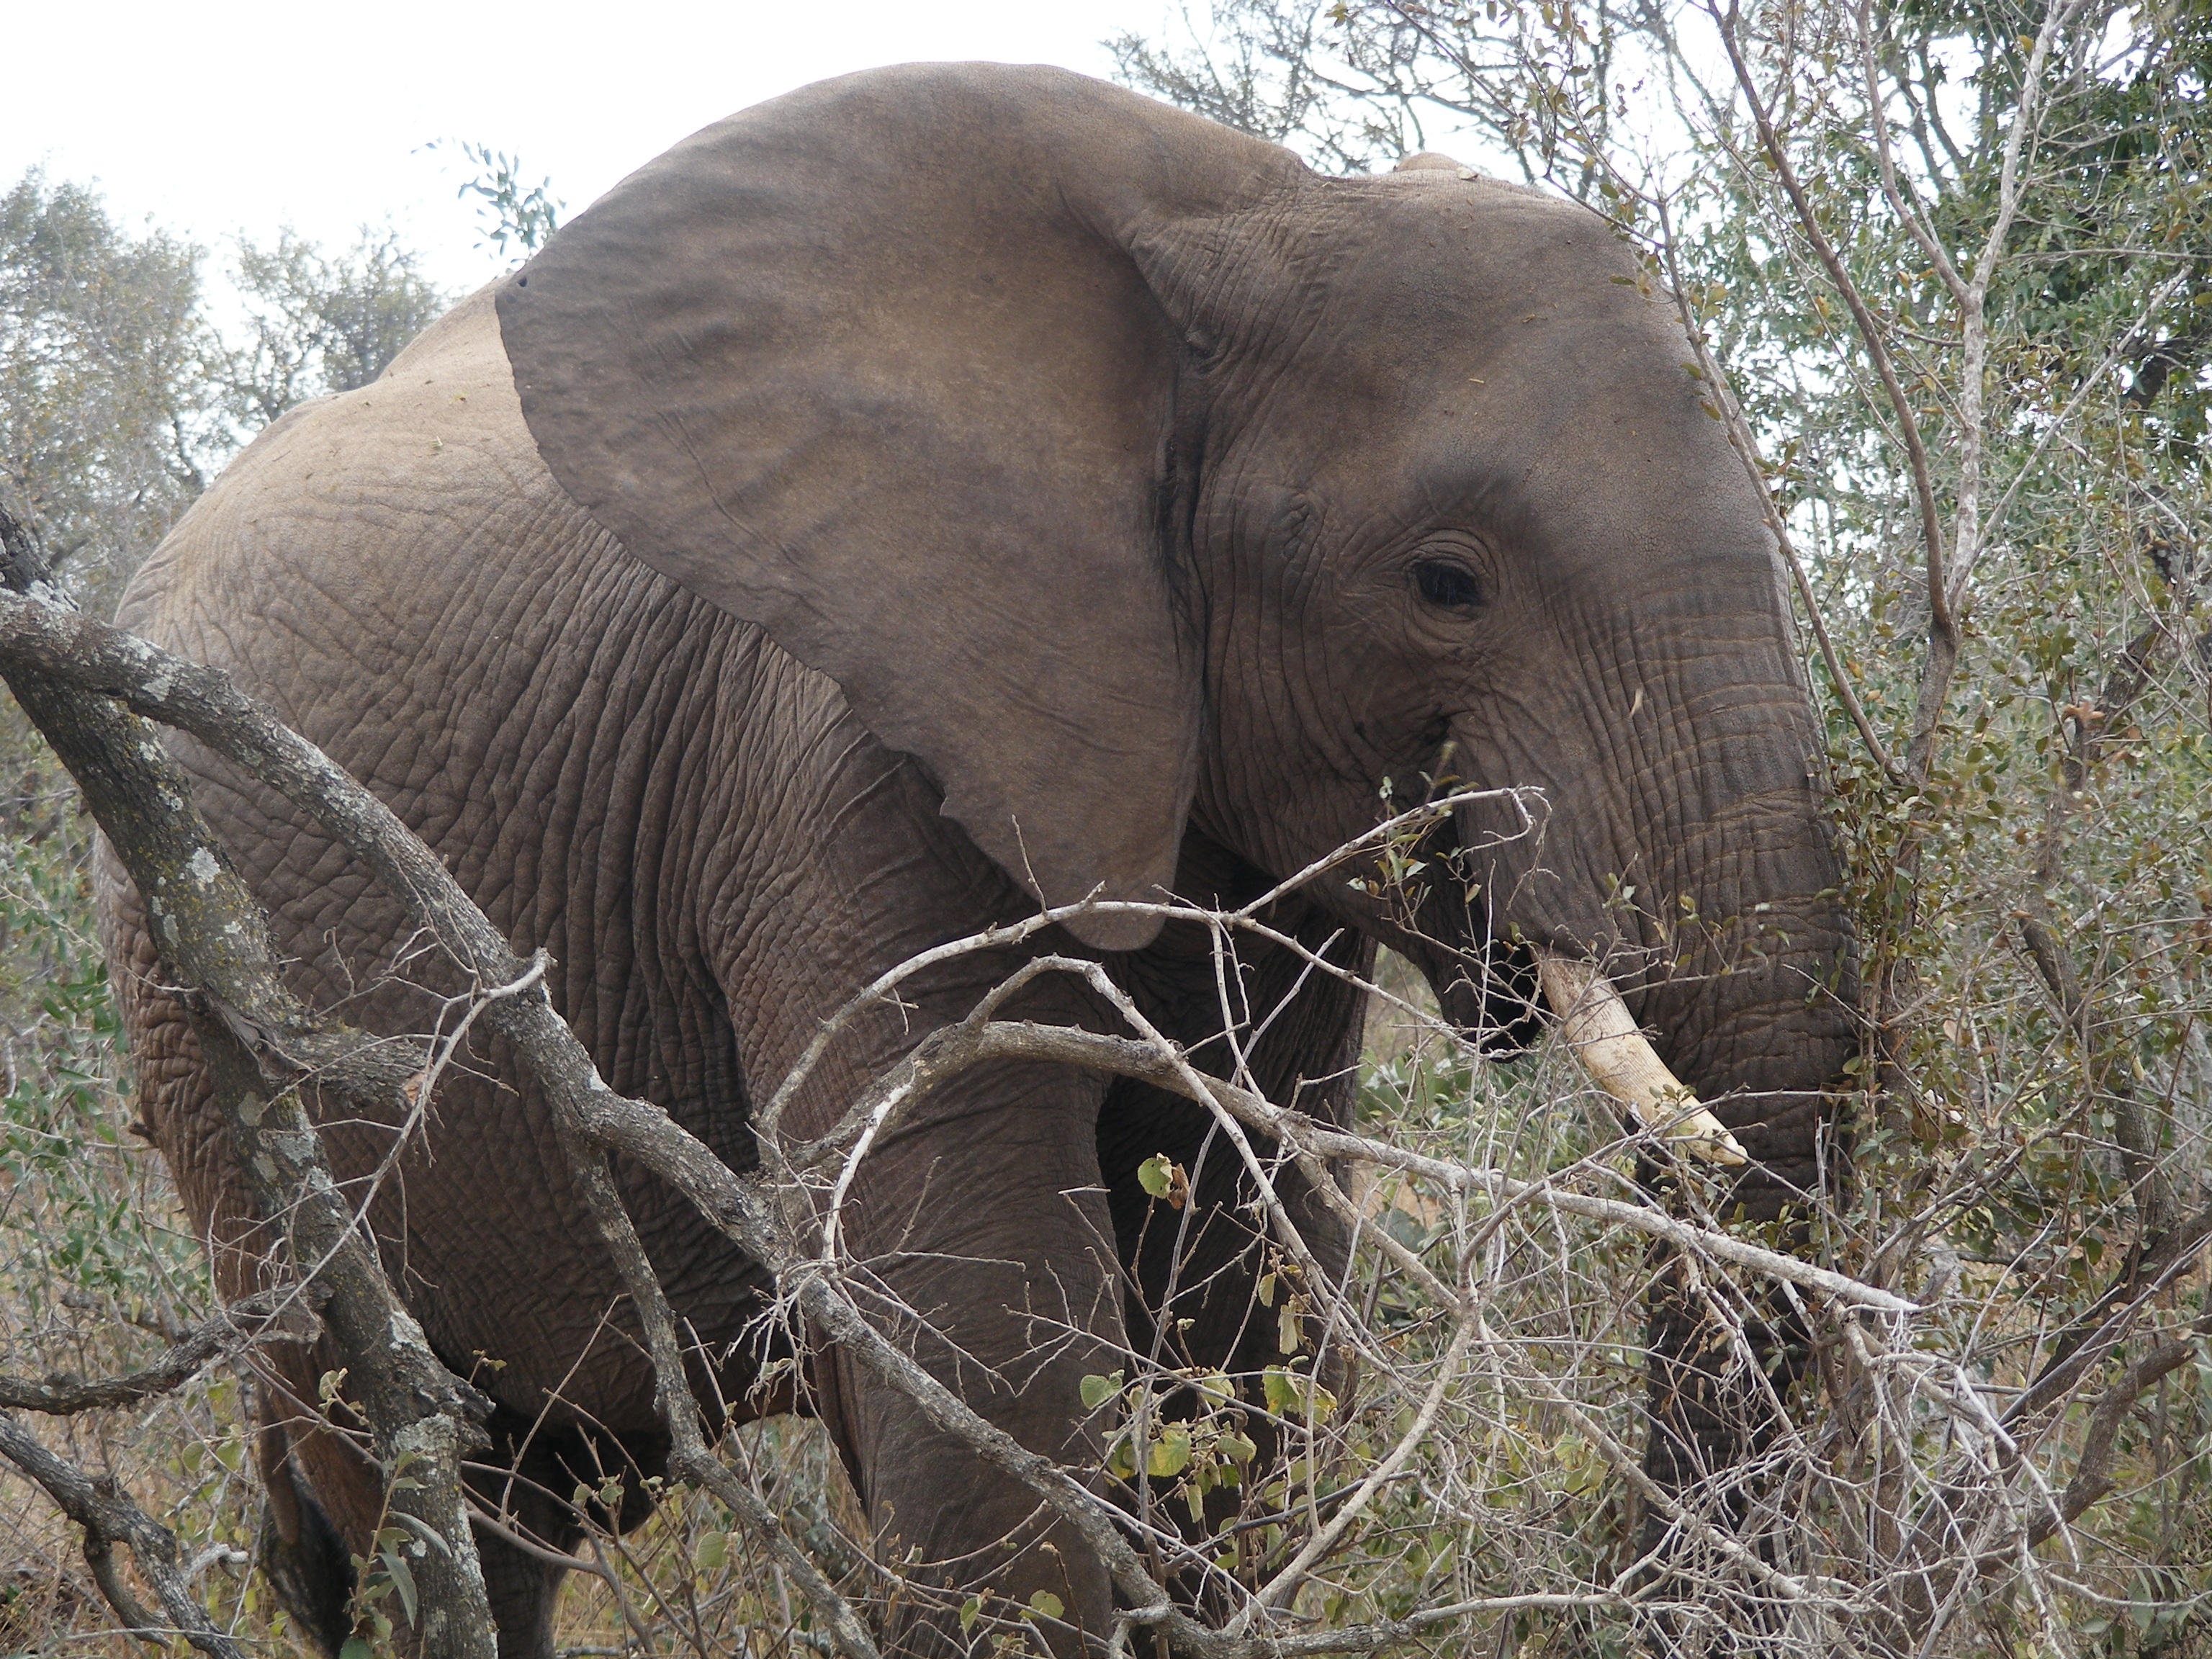
nature, wildlife, portrait, mammal, fauna, elephant, vertebrate, safari, steppe, wildlife park, african bush elephant, indian elephant, african elephant, elephants and mammoths